Falling Creek, Virginia

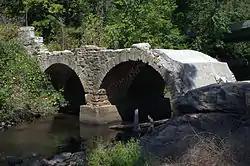
Stone Bridge across Falling Creek

Along U.S. 1, also nearby, a historic stone bridge across Falling Creek was destroyed by flood waters resulting from Tropical Storm Gaston in August, 2004.